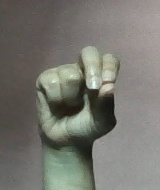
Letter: gaaf